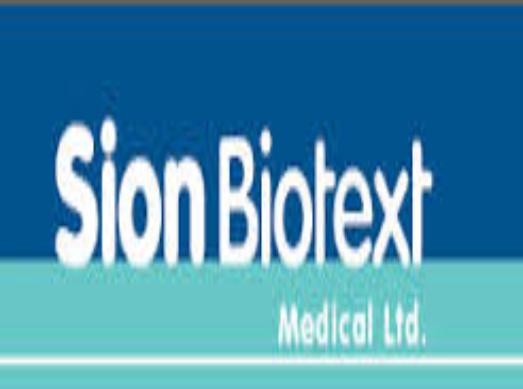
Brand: Biotex
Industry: Necessities